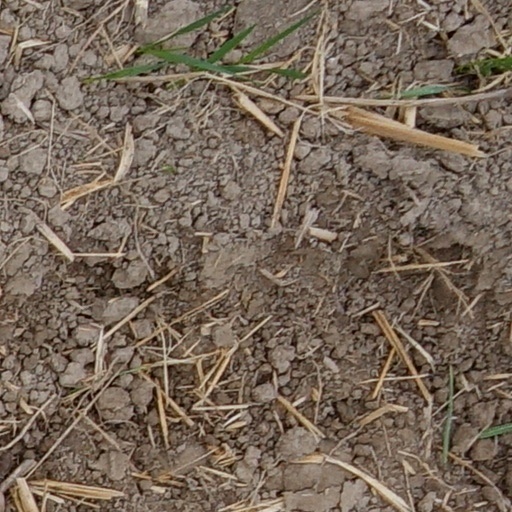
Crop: wheat